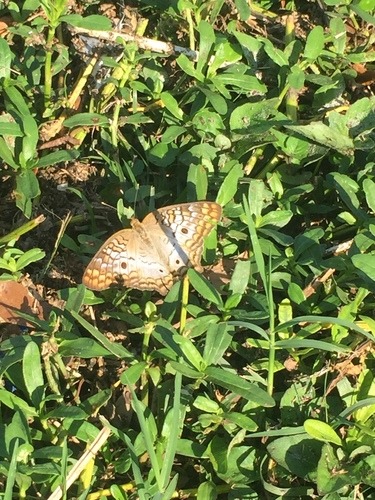
Scientific name: Anartia jatrophae
Common name: White peacock
Family: Nymphalidae
Order: Lepidoptera
Pollinator type: Primary pollinator
Habitat: Gardens, parks, and open areas
Geographic range: Southern United States to Argentina
Conservation status: Least Concern